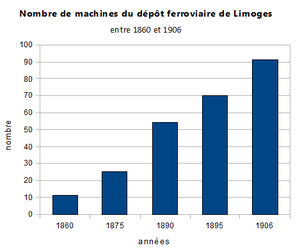
Évolution du nombre de machines en dépôt à la gare de Limoges entre 1860 et 1906
La gare de Limoges-Bénédictins est une gare ferroviaire française, la principale des deux gares de la commune de Limoges, dans le département de la Haute-Vienne, en région Nouvelle-Aquitaine.